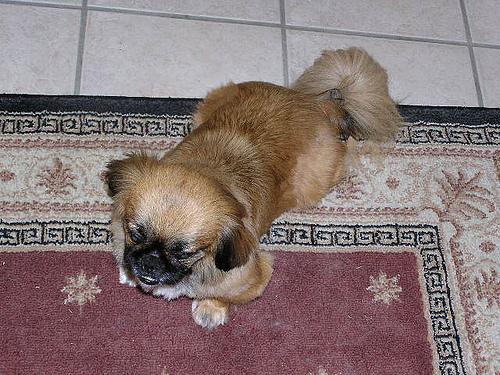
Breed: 480-n000125-Pekinese